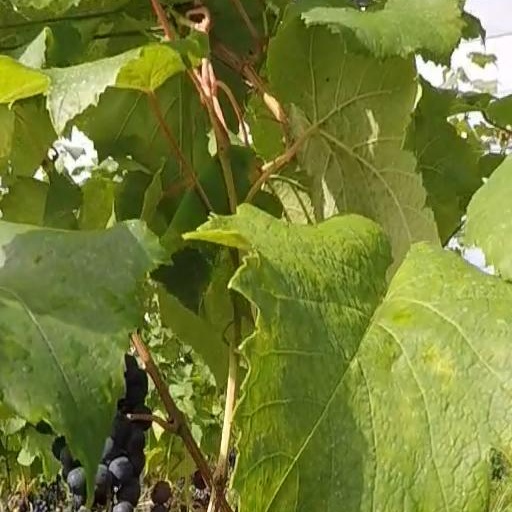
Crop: grape